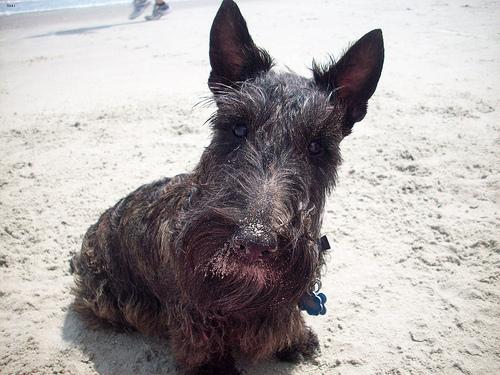
Breed: scottish terrier